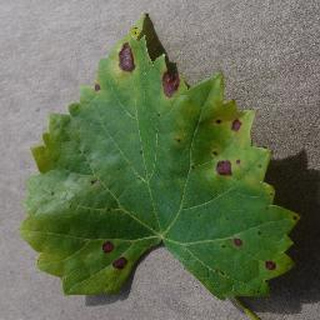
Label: grape_black_rot